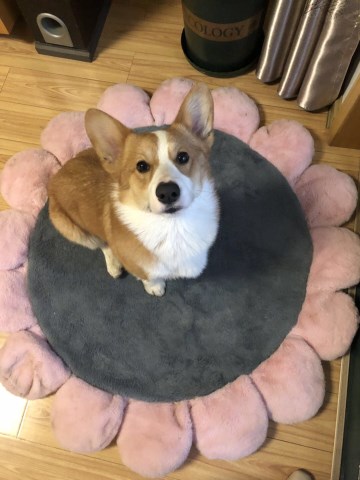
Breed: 2909-n000116-Cardigan